Acoustic wayfinding

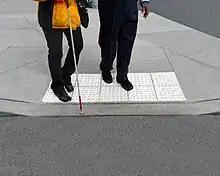
Visually impaired person using a cane to navigate a city street

However, there are a number of common obstacles to acoustic wayfinding techniques: noisy outdoor environments can challenge an individual's ability to identify useful sounds, while indoors, the architecture may not provide an acoustic response which is useful for orientation and destination. Among the most difficult environments to navigate for individuals who rely on acoustic wayfinding are crowded places like department stores, transit stations, and hotel lobbies, or open spaces like parking lots and parks, where distinct sound cues are lacking. This means that, in practice, individuals who navigate primarily by acoustic wayfinding must also rely on a number of other senses – including touch, smell, and residual sight – to supplement auditory cues. These different methods can be used in tandem. For example, visually impaired individuals often use a white cane, not only to physically locate obstacles in front of them, but also to acoustically get a sense of what those obstacles may be. By tapping the cane, they also create sound waves that help them to gauge the location and size of nearby objects.